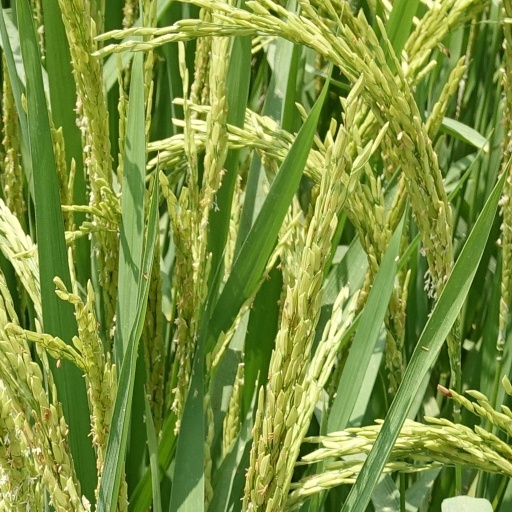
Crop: rice